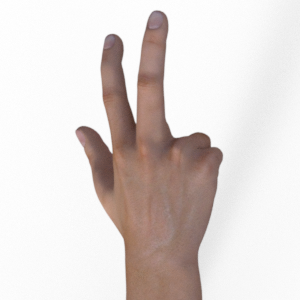
Label: scissors